Battle of Carrhae

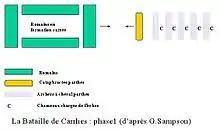
Formations at the start of the battle

After being informed of the presence of the Parthian army (which numbered roughly 10,000), Crassus's army panicked. Crassus' commanding general, Cassius, recommended that the army be deployed in the traditional Roman fashion, with infantry forming the centre and cavalry on the wings. At first, Crassus agreed, but he soon changed his mind and redeployed his men into a hollow square, each side formed by twelve cohorts. That formation would protect his forces from being outflanked but at the cost of mobility. The Roman forces advanced and came to a stream. Crassus's generals advised him to make camp and to attack the next morning to give his men a chance to rest. Publius, however, was eager to fight and managed to convince Crassus to confront the Parthians immediately.